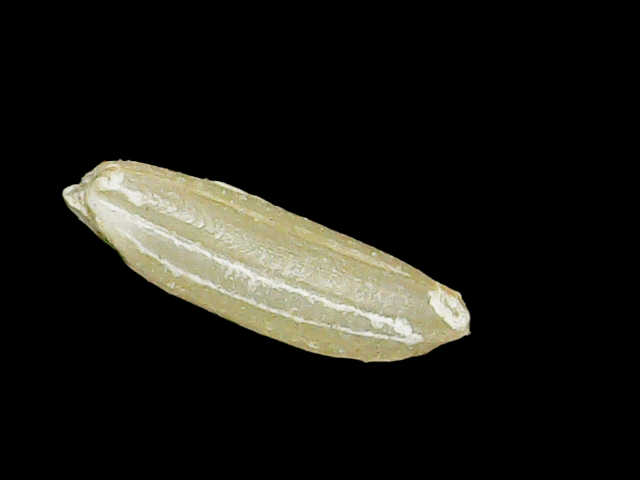
Rice variety: Binadhan17